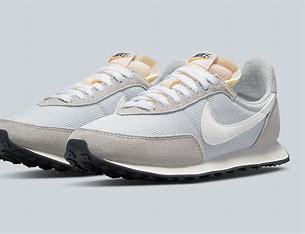
Brand: Nike
Model: Waffle 2